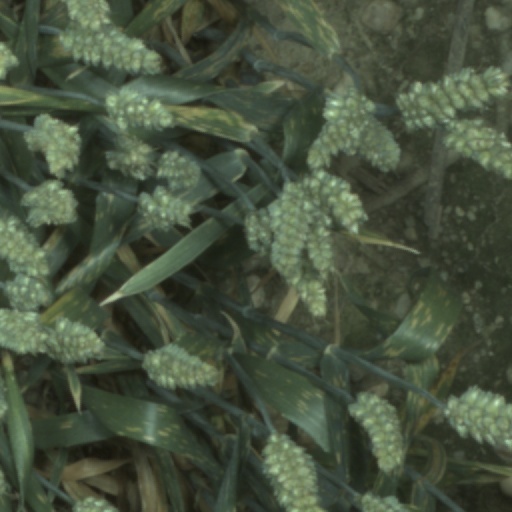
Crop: wheat